Eurocopter EC725

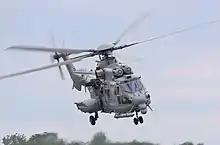
The EC725 Caracal at RIAT 2009

The EC725 was developed to meet a French Air Force requirement for a specialist helicopter for Combat Search and Rescue operations. The AS 532 A2 Cougar model was examined and rejected for this purpose following extensive trials between 1996 and 1999. The primary improvements desired by the French Air Force were more powerful engines, greater flight endurance and improved combat durability. Eurocopter opted to pursue development of a more ambitious derivative of the AS 532 to meet this need, which was later designated as the EC725. The EC725 was initially named Cougar Mk II+ for treaty reasons. The new aircraft also featured new mission equipment and autonomous avionics, along with other changes to meet the French specification.